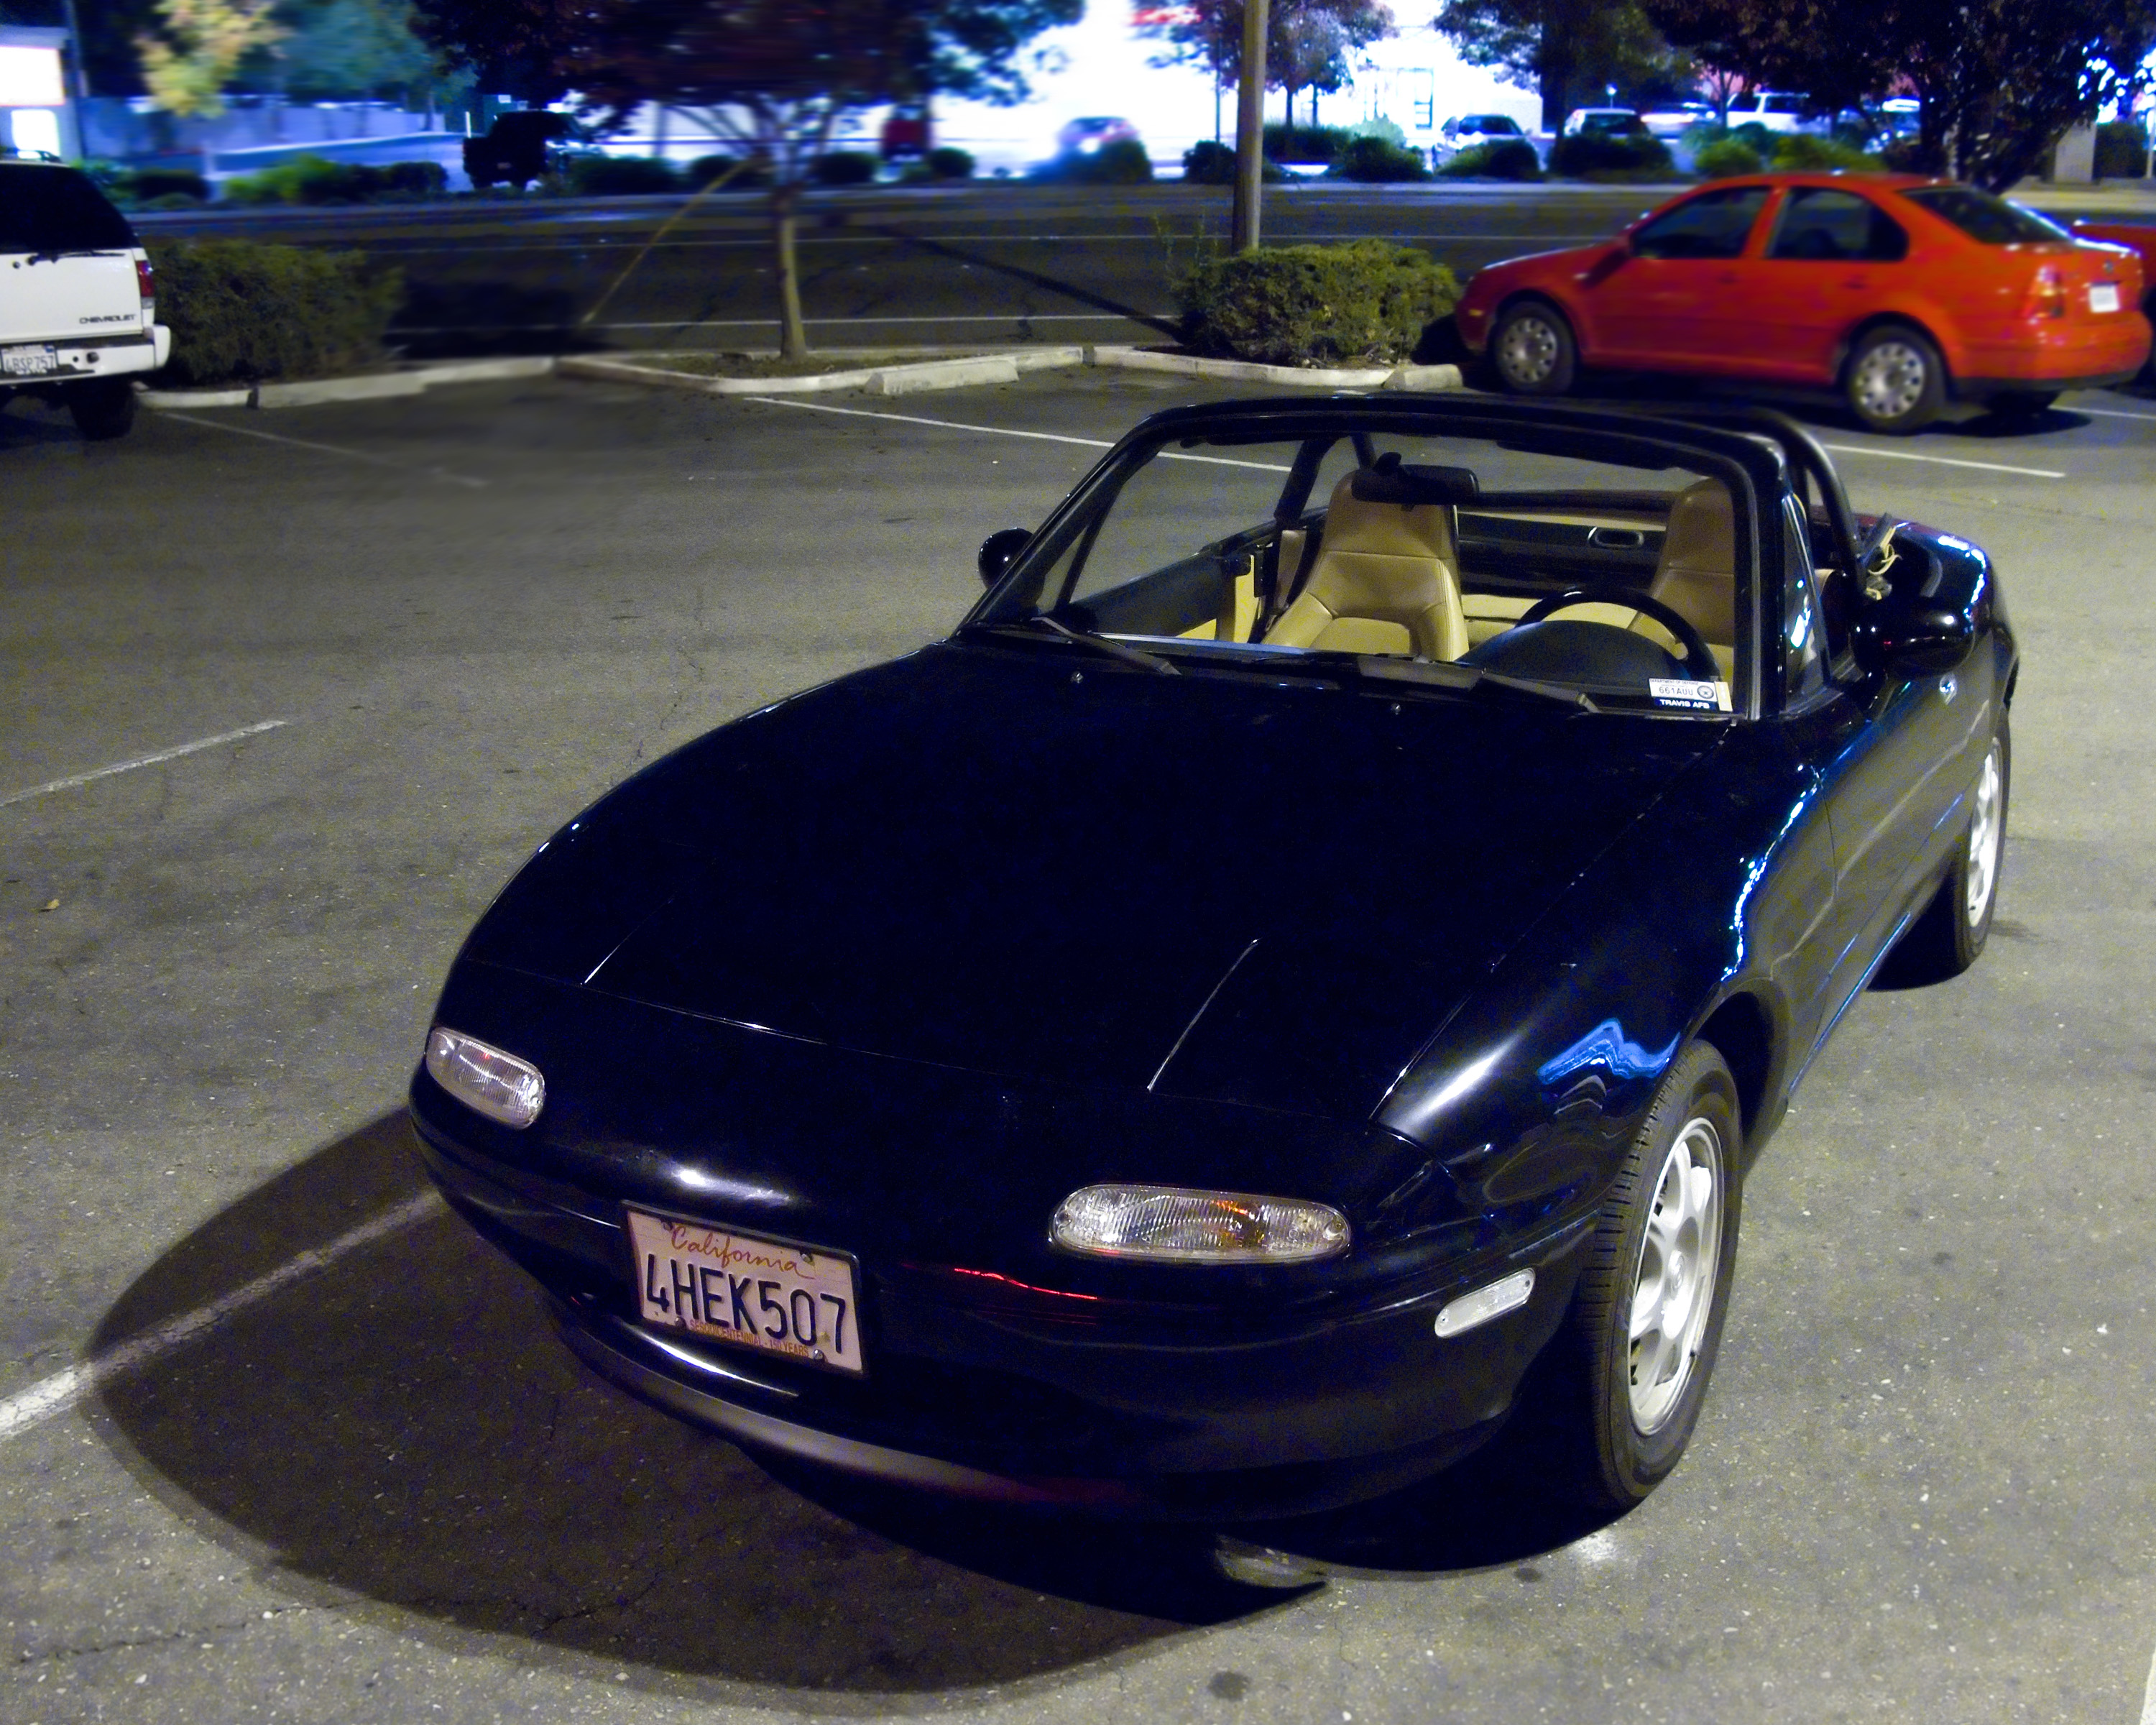
car, vehicle, sports car, convertible, mazda, miata, sacramento, warmnovembernight, land vehicle, automobile make, automotive exterior, compact car, performance car, mazda mx 5